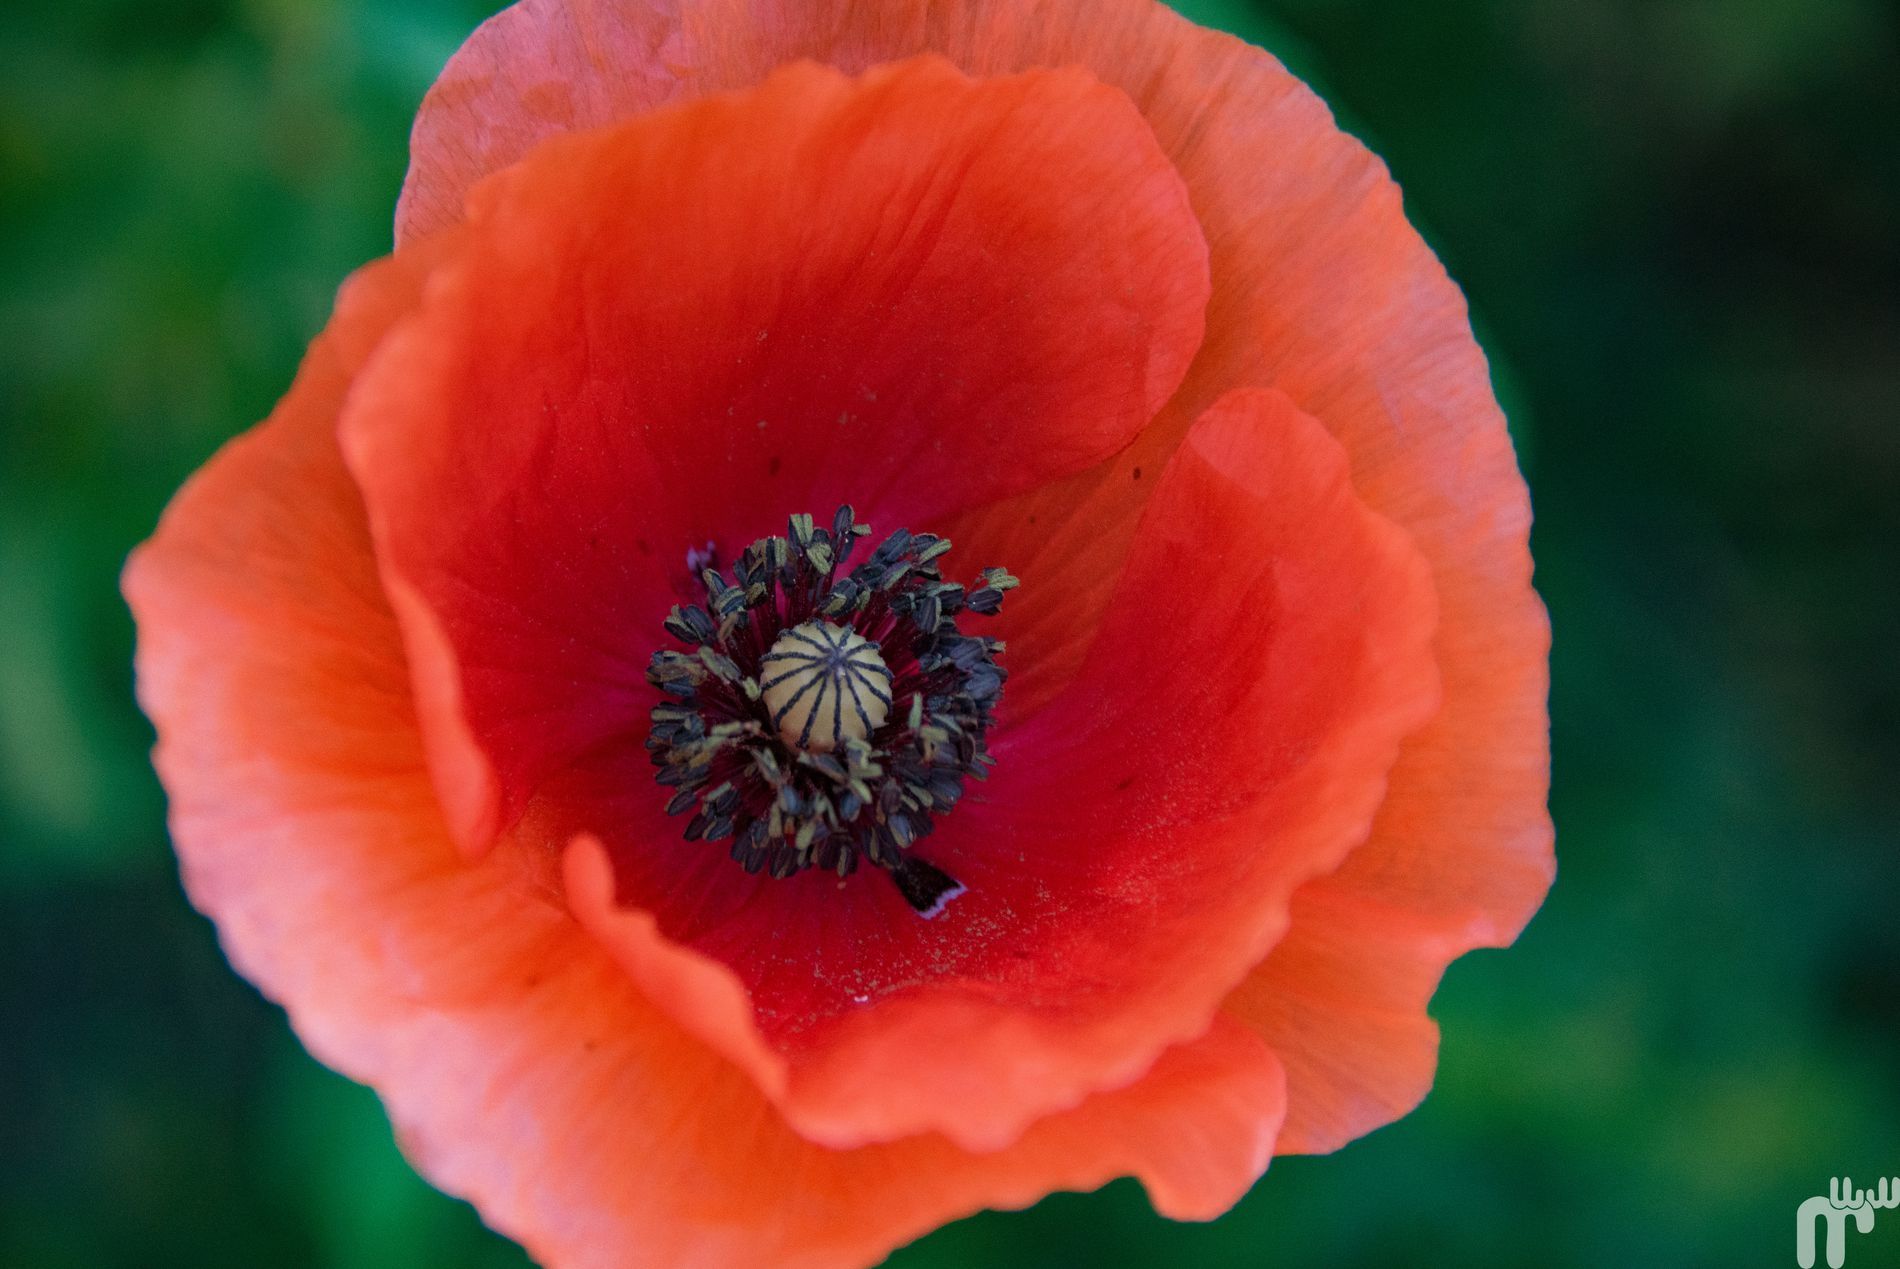
Red flower
The picture features a red flower with a dark center against a blurry green background. The logo can be seen in the bottom right of the picture.
Taken from an elevated angle in daylight, this photograph shows a flower in nature. A vivid color palette is used. There is a clear contrast between the red color of the flower against the green background. The blurry background highlight the texture of the flower. The scene gives a spring atmosphere.
Labels: Flower, Plant, Rose, Poppy, Pollen, Anemone, Geranium, Petal, Background, Logo
Camera: SONY ILCA-77M2
Aperture: F6.3
Exposure: 1/323 sec
ISO: 1000
Focal length: 200.0 mm